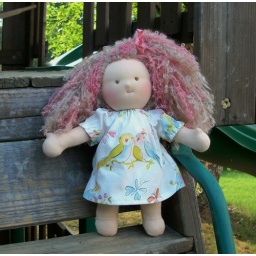
AnnaBelle lives in Canada. Light skin, brown eyes, sandy brown and rosy pink boucle hair.